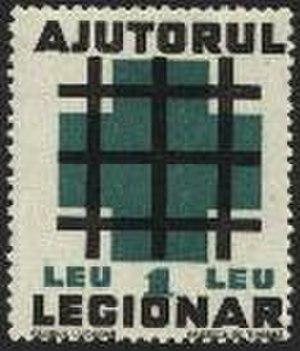
La Garde de fer est un parti fasciste qui exista dans le royaume de Roumanie entre 1927 et le début de la Seconde Guerre mondiale.